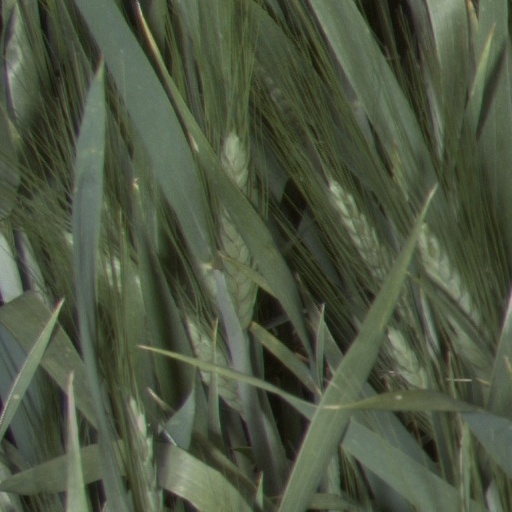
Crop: wheat